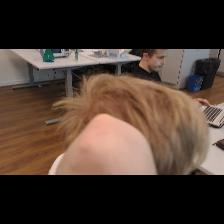
Label: Human